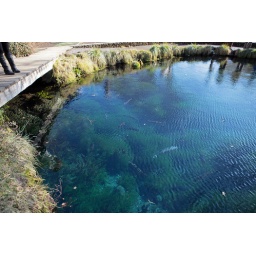
One of 8 spring pools from Mt Fuji. Water is crystal clear with fish in them.